Adi ibn Musafir

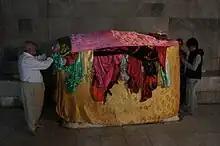
The sarcophagus of Sheikh Adi

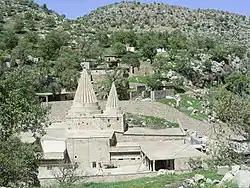
Shrine of Sheikh 'Adi in the Valley of Lalish.

Adi ibn Musafir (born 1072–1078, died 1162) was a Sunni Muslim sheikh who founded the Adawiyya order. He is also considered a Yazidi saint. The Yazidis consider him as an avatar of Tawûsî Melek, which means "Peacock Angel". His tomb at Lalish, Iraq is a focal point of Yazidi pilgrimage. He was an Arab from the Umayyad dynasty. He had distant Kurdish heritage as a direct descendant of Marwan II, who was born to a Kurdish mother.